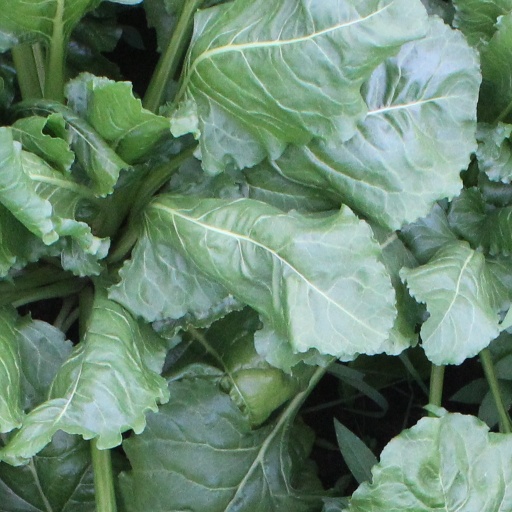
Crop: sugar beet